Sifan Hassan

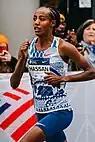
Hassan at the 2023 Chicago Marathon

Sifan Hassan (born January 1993 in Ethiopia) is a Dutch middle- and long-distance runner. She is most recognized for her versatility in running championship and world-leading performances in widely disparate distances. She completed an unprecedented triple at the 2020 Tokyo Olympics, winning gold medals in both the 5,000 metres and 10,000 metres and a bronze medal for the 1,500 metres. Hassan is the only athlete in Olympic history to win medals across a middle-distance event and both long-distance races in a single Games. She is only the second of three women to complete an Olympic distance double. At the Paris 2024 Olympics, Hassan secured a bronze medal in both the women's 5,000 m and 10,000 m events and gold in the women's marathon, becoming the only woman to win the Olympic gold medal in the 5,000 metres, 10,000 metres and Marathon races.